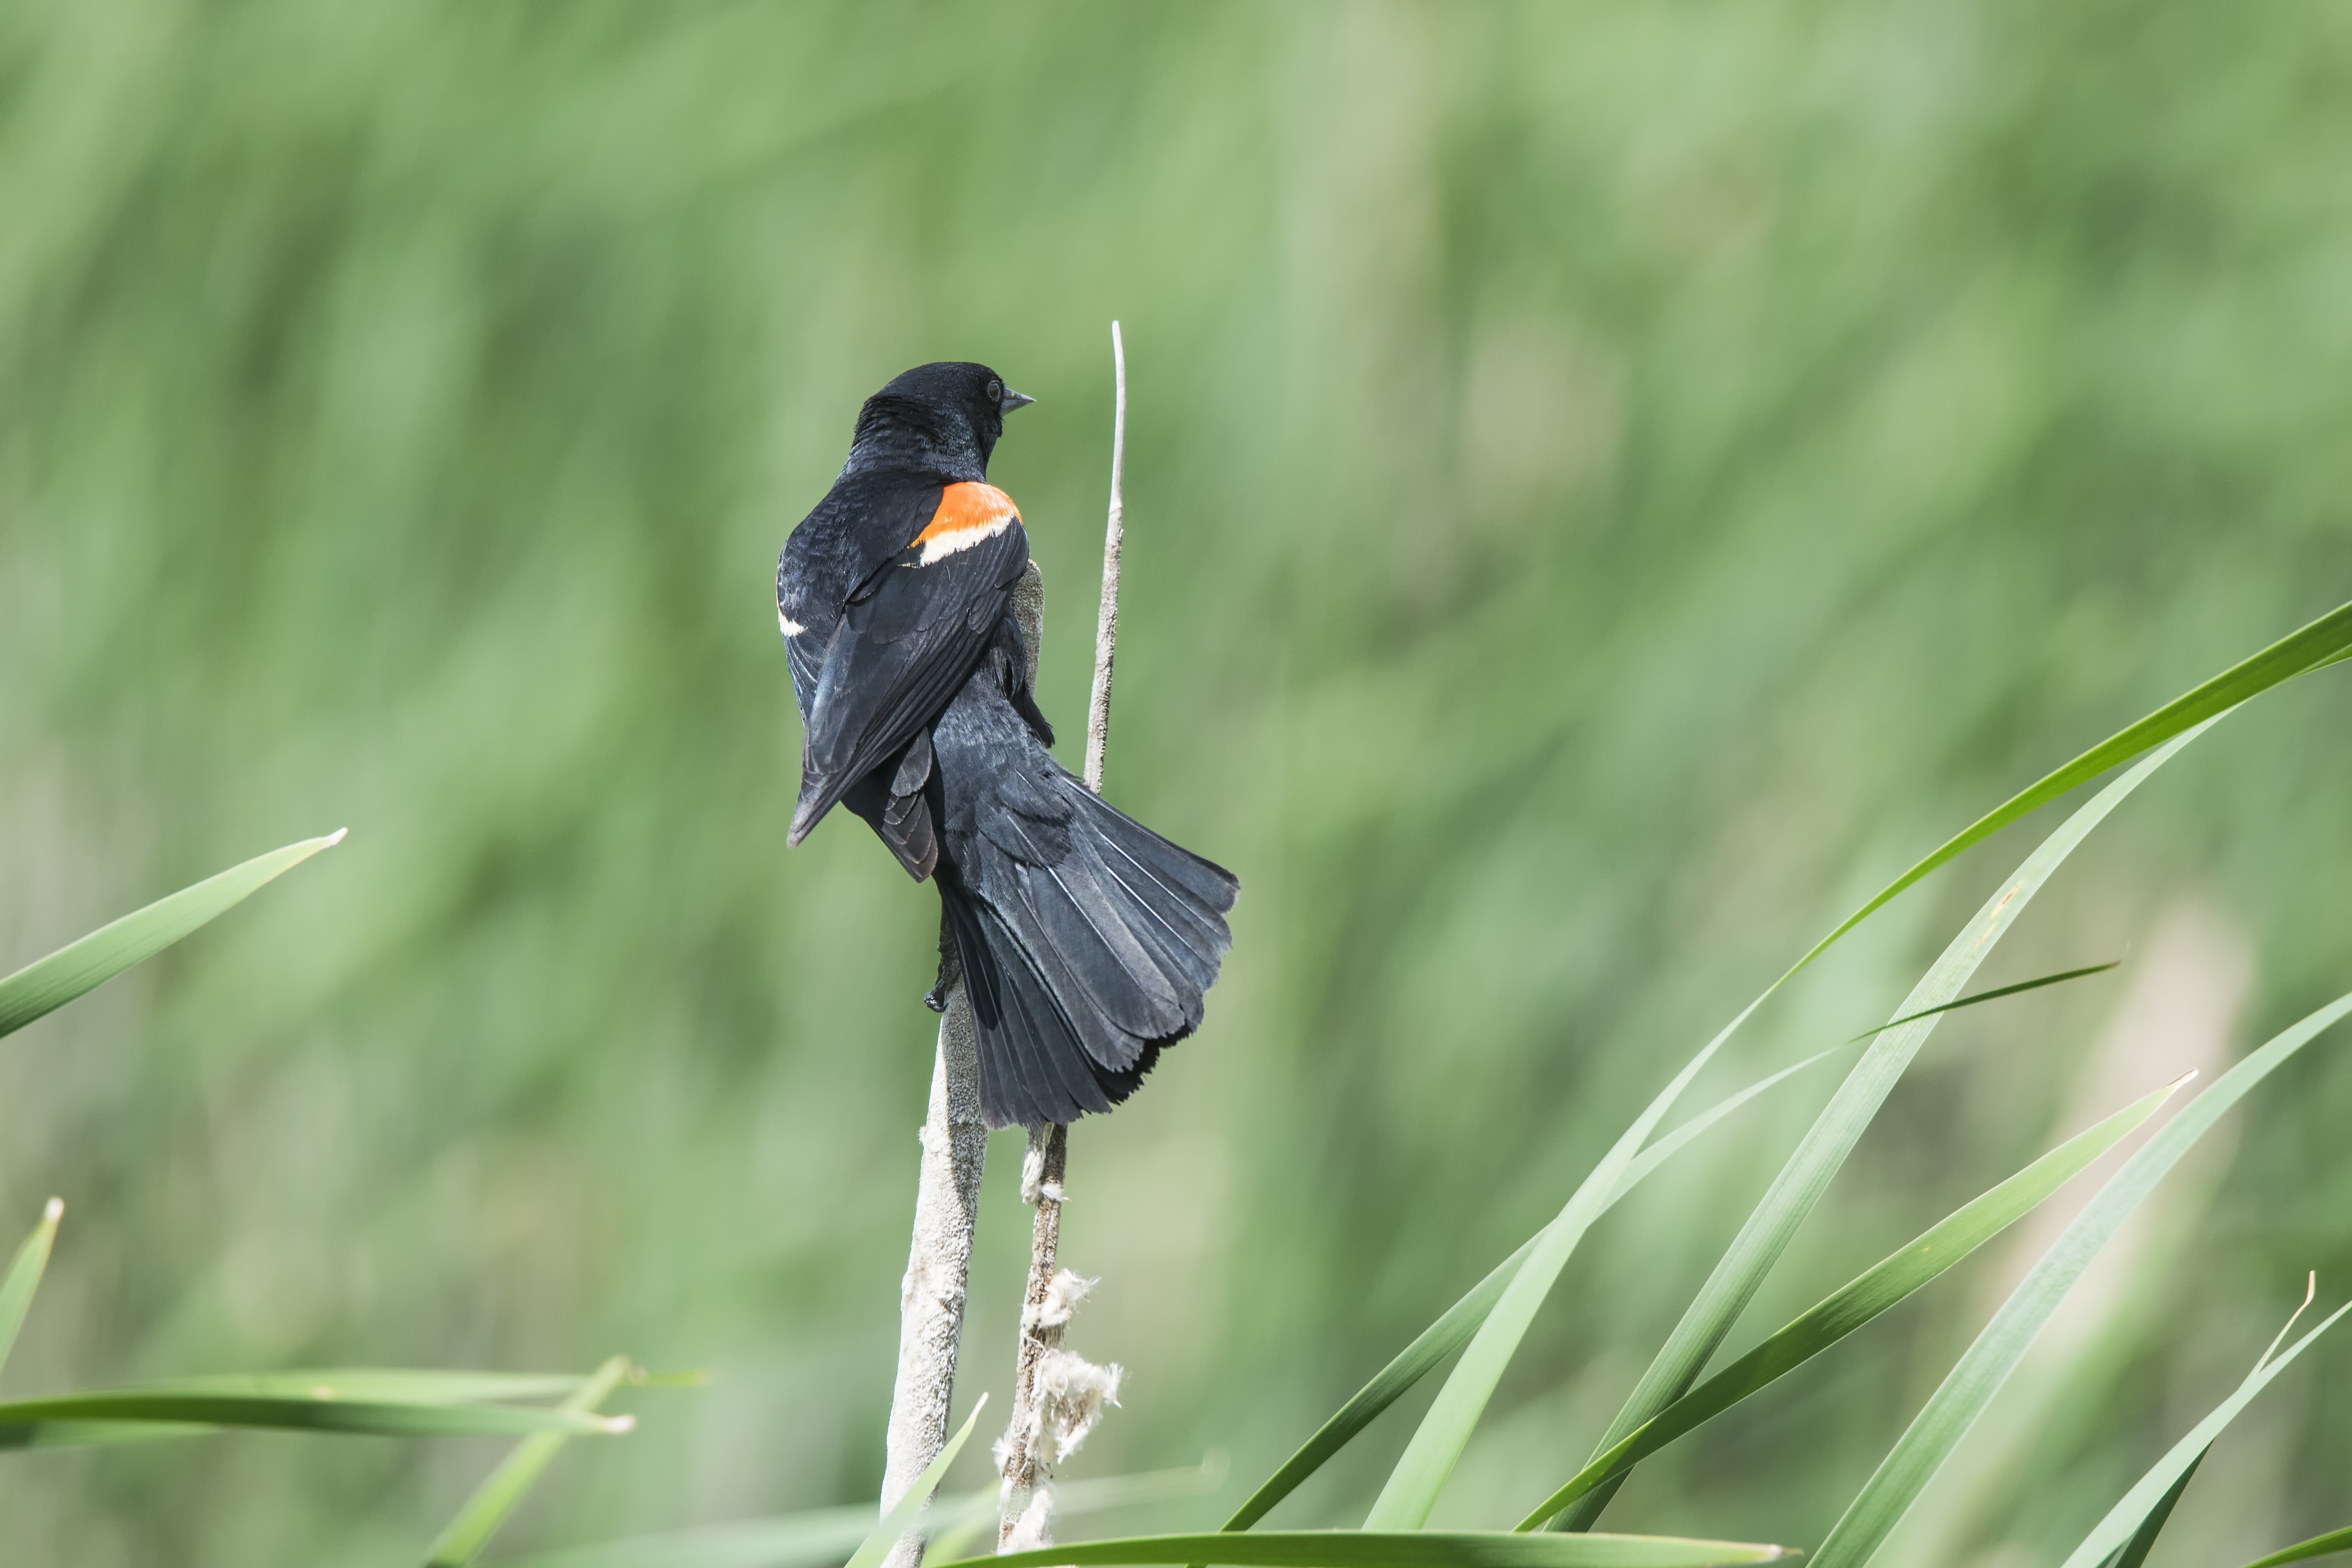
nature, grass, bird, wing, wildlife, green, red, beak, winged, fauna, canada, a, vertebrate, quebec, blackbird, sherbrooke, oiseau, carouge, paulettes, perching bird